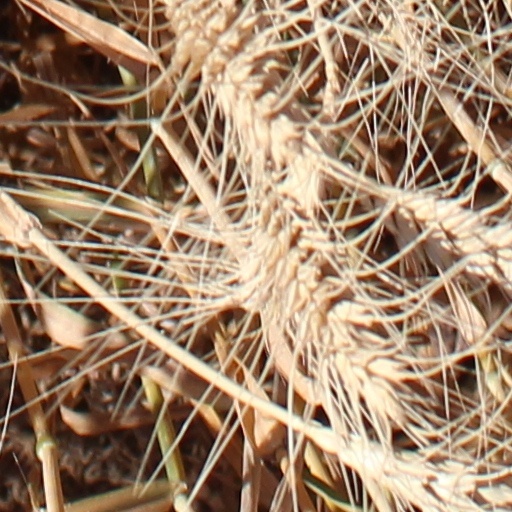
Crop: wheat